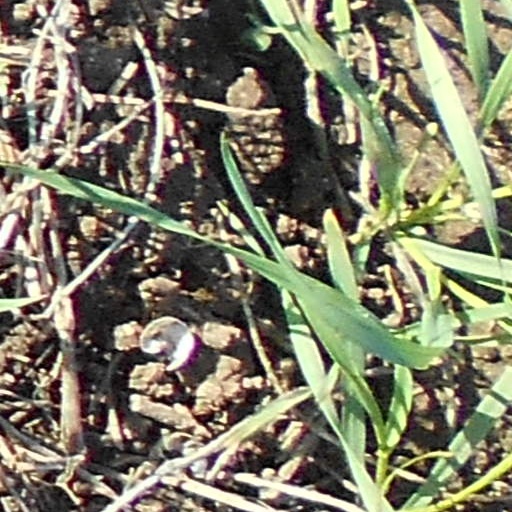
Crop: wheat